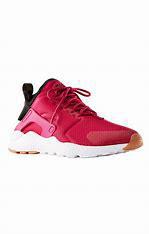
Brand: Nike
Model: Air Huarache Run Ultra